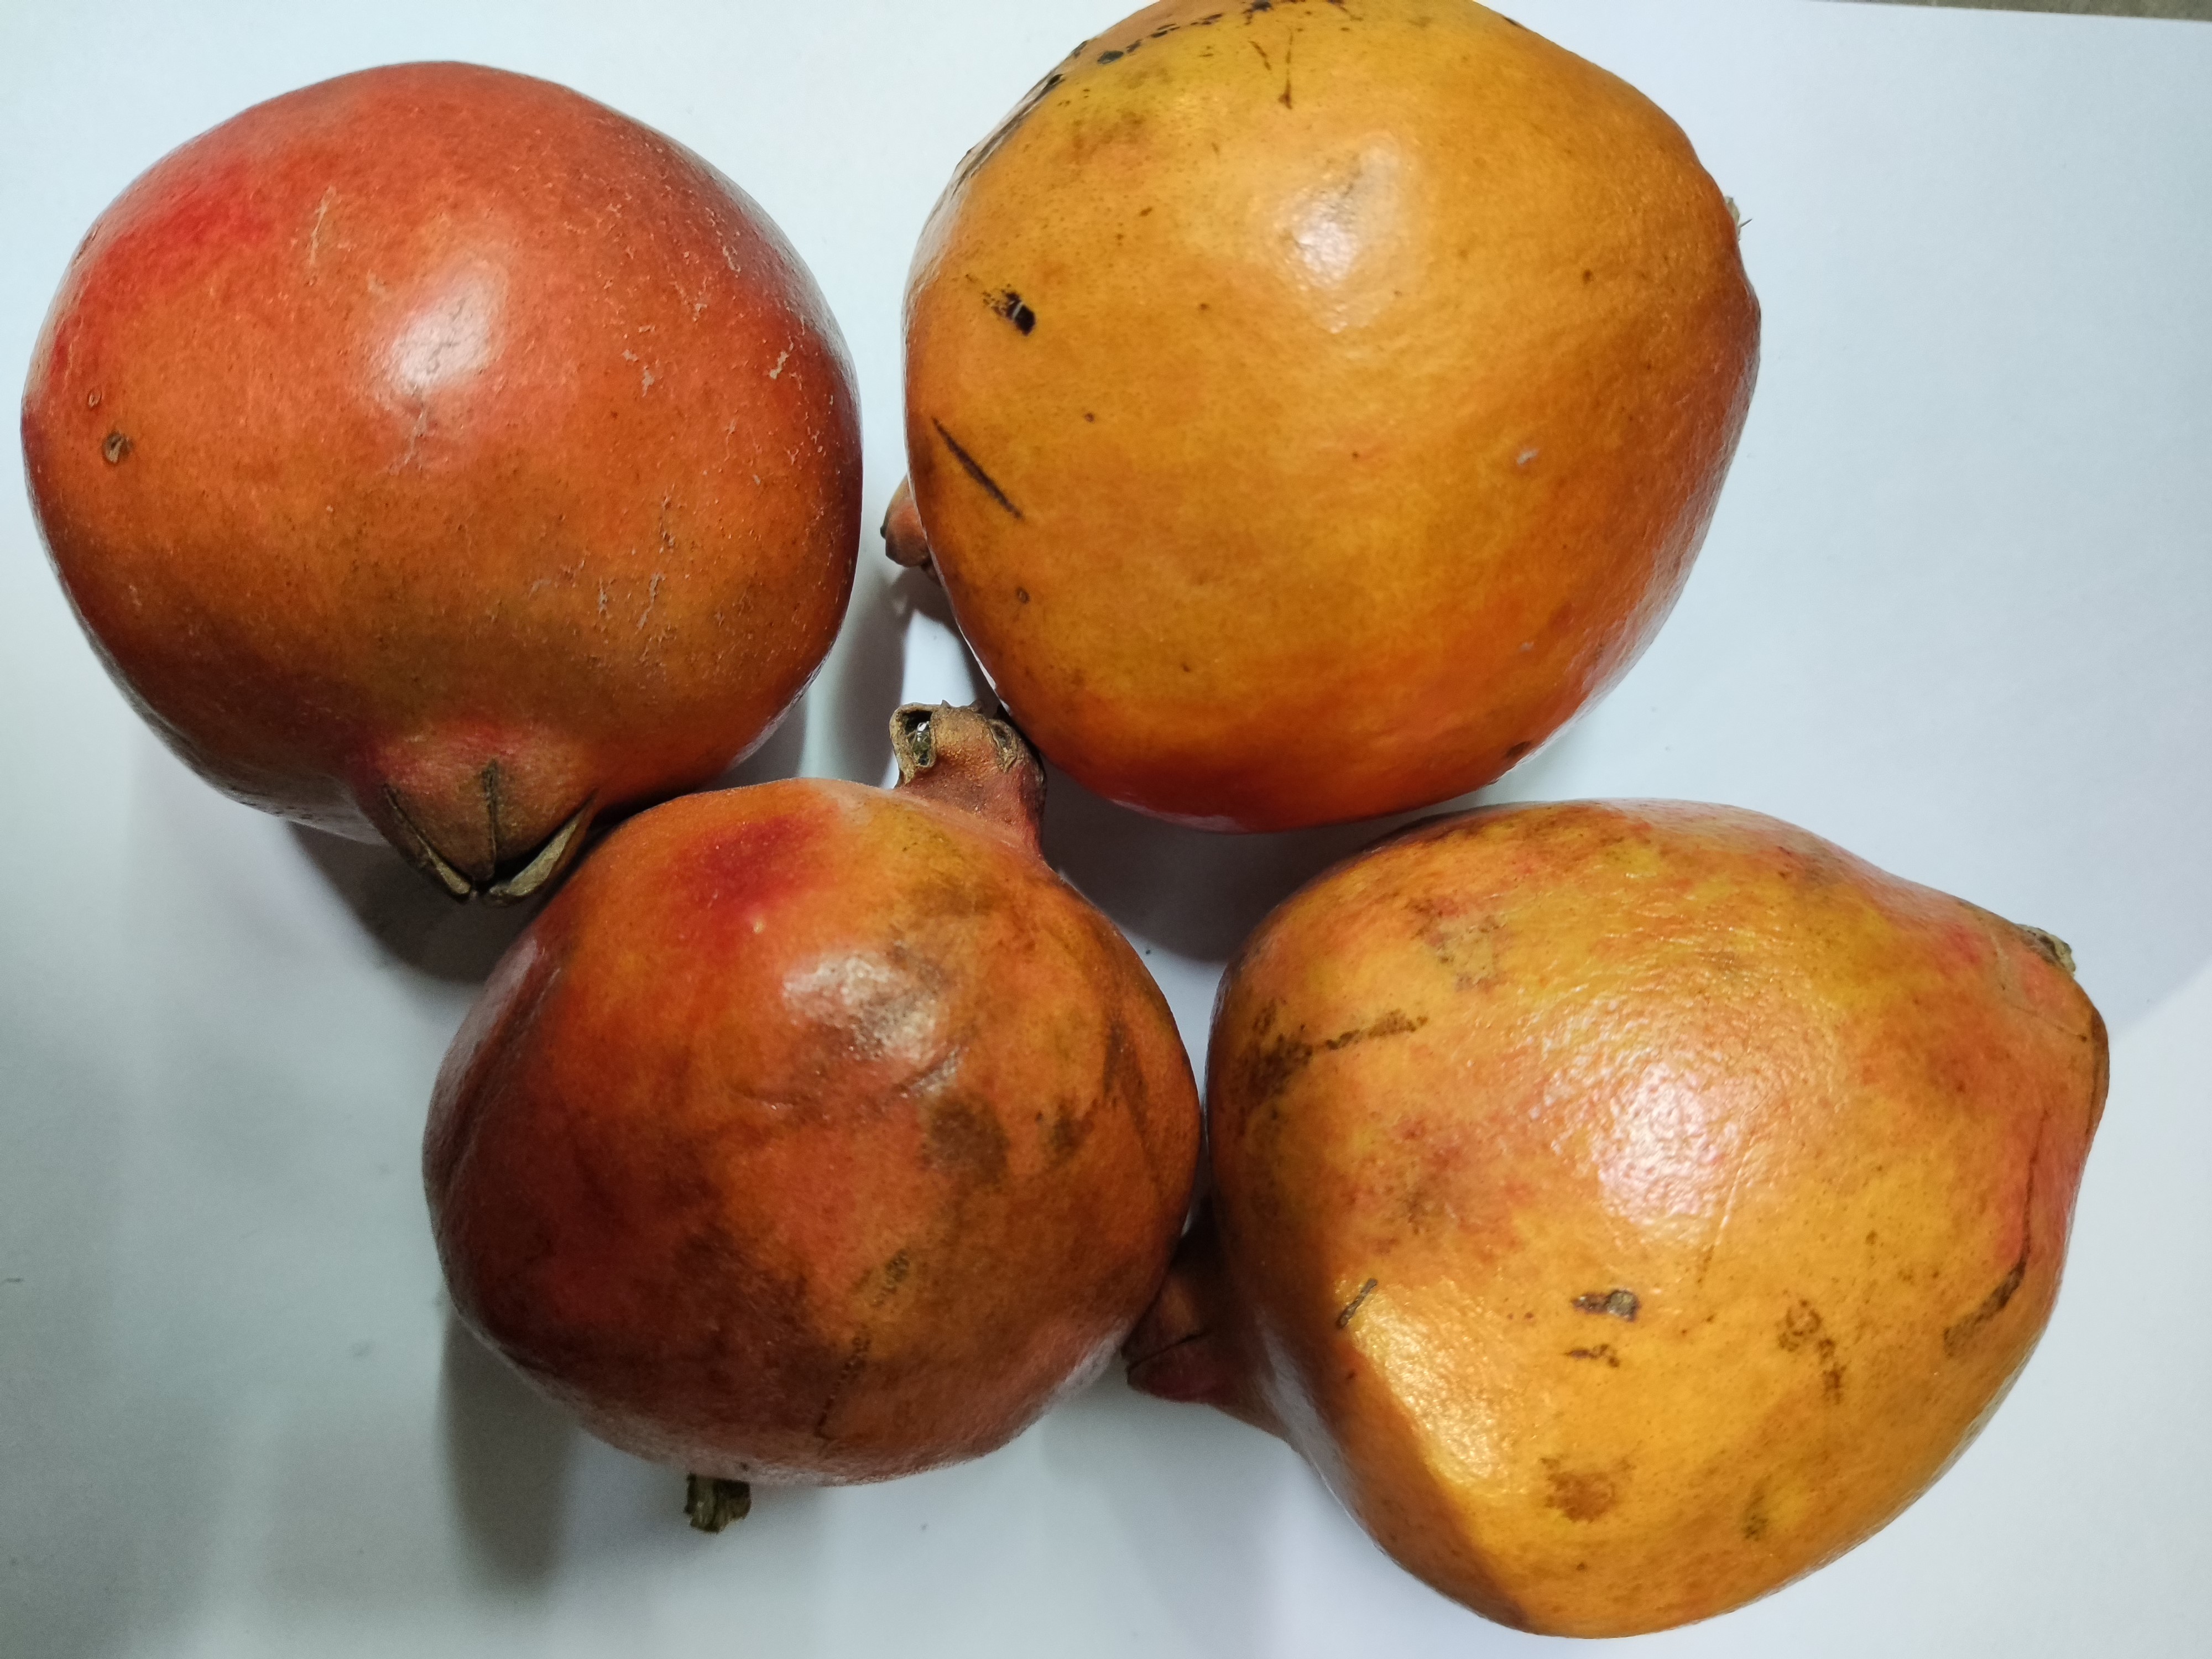
Fruit: pomegranate
Condition: fresh